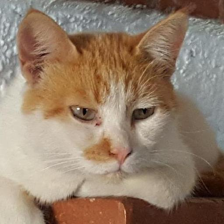
Label: animals